Sacred Heart Catholic School (Hattiesburg, Mississippi)

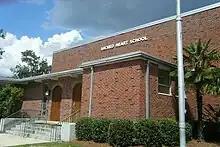
Sacred Heart Gymnasium Home of Crusader Basketball and Volleyball

Sacred Heart Catholic High School participates under the guidelines of the Mississippi High School Activities Association.